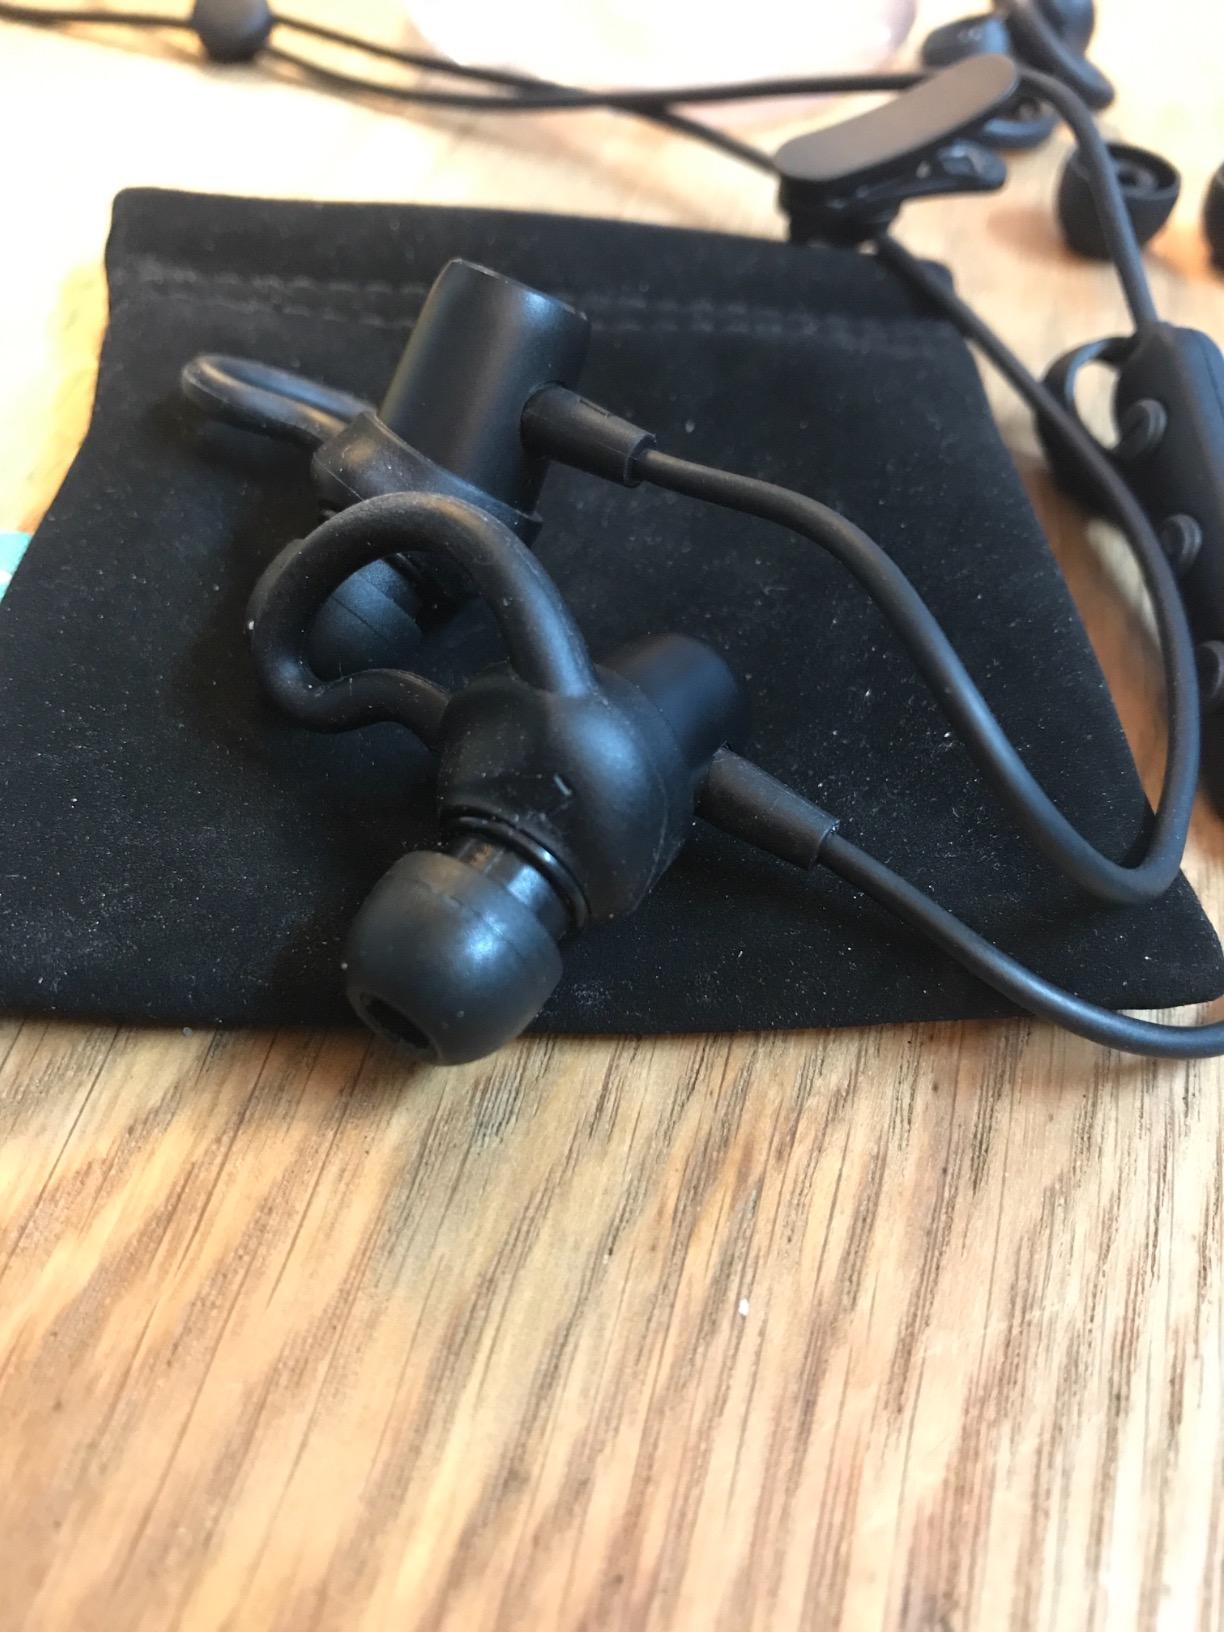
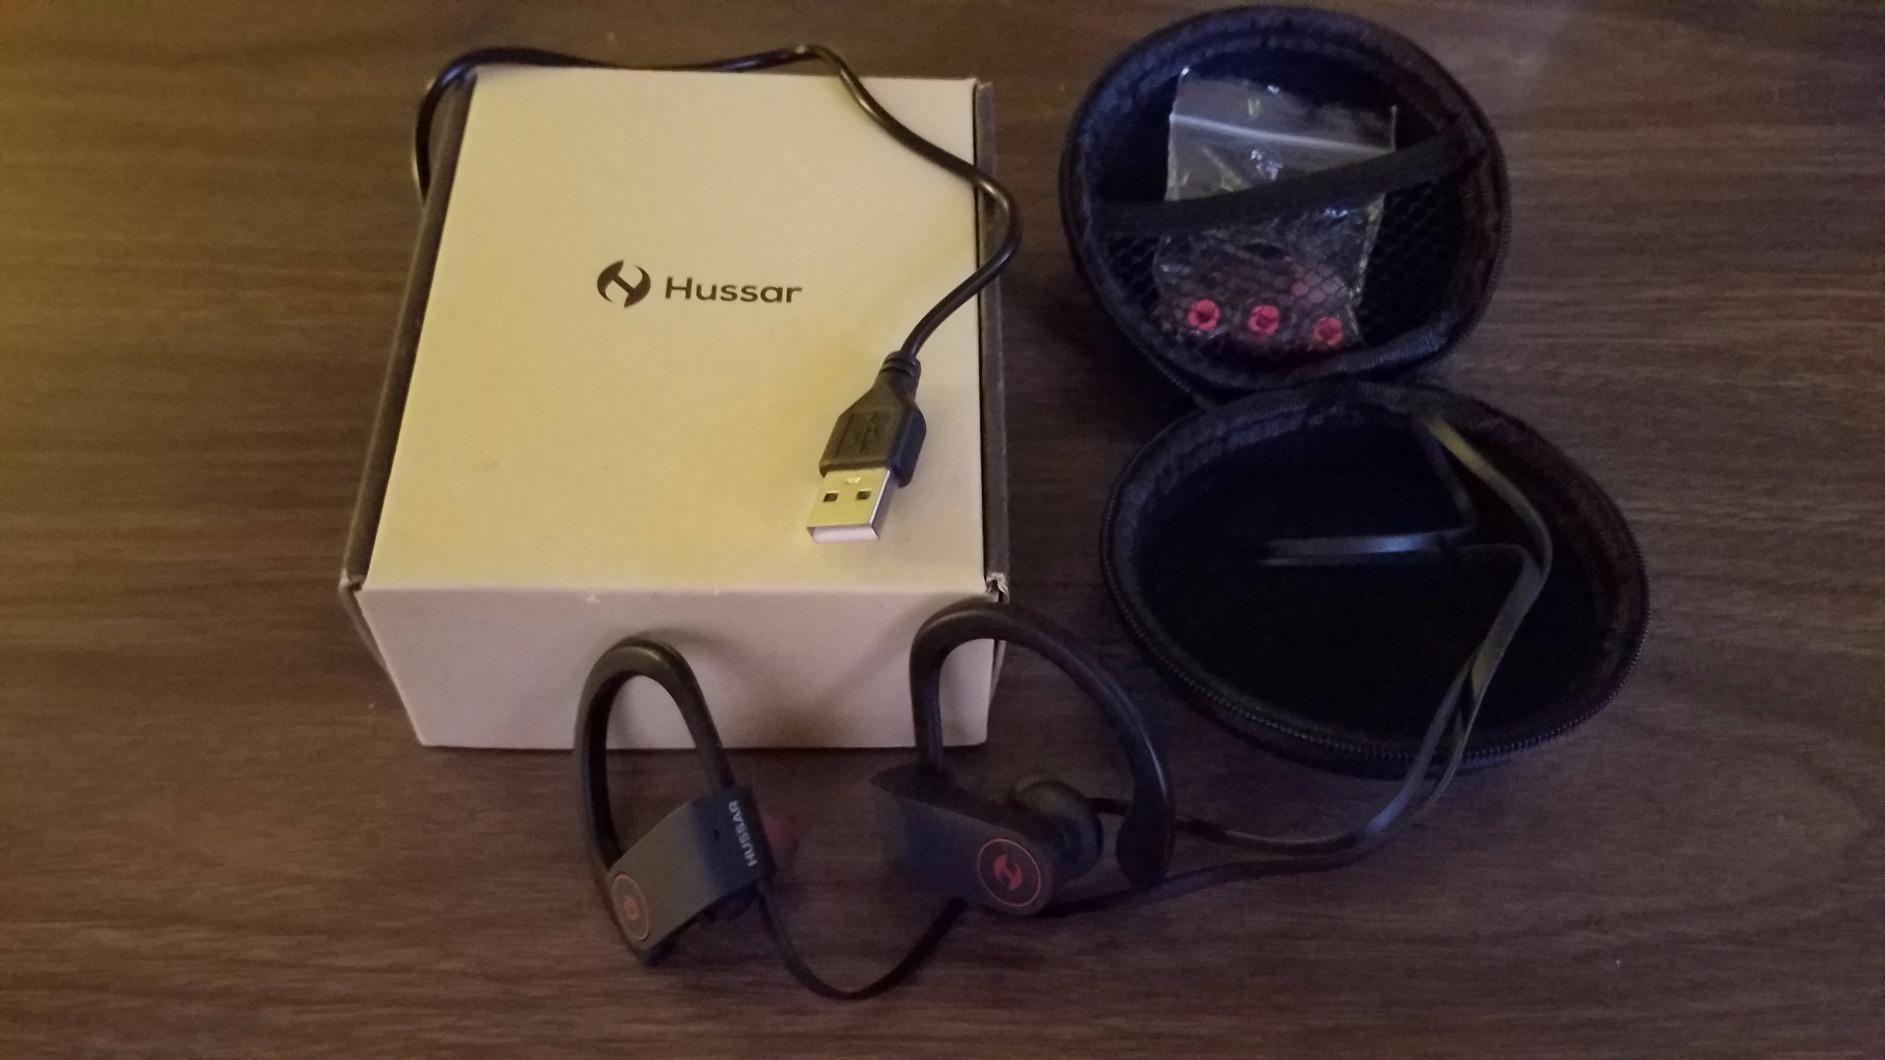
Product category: headphones
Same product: no